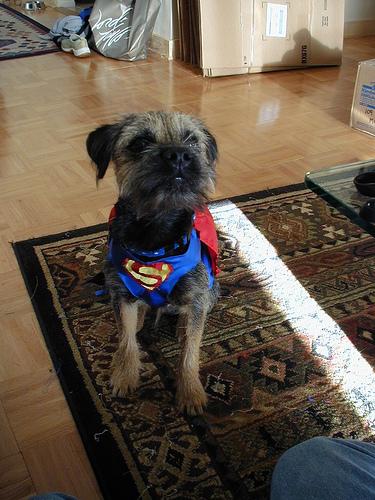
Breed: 206-n000007-Border_terrier